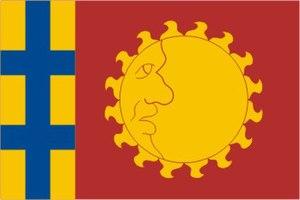
Ohnišov est une commune du district de Rychnov nad Kněžnou, dans la région de Hradec Králové, en Tchéquie. Sa population s'élevait à 505 habitants en 2017.